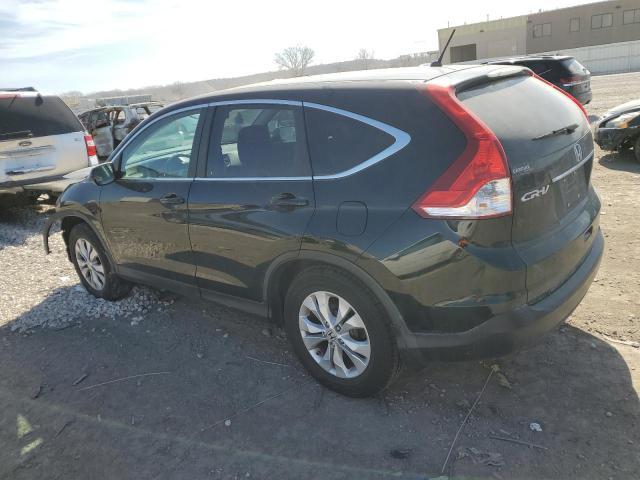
Aucun dommage détecté.
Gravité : aucun